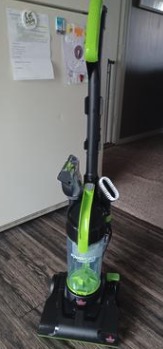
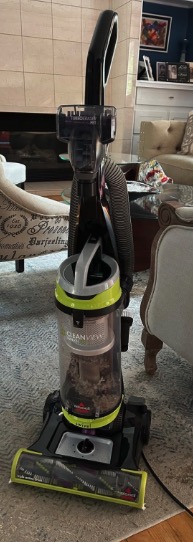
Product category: items_vacuum
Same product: no